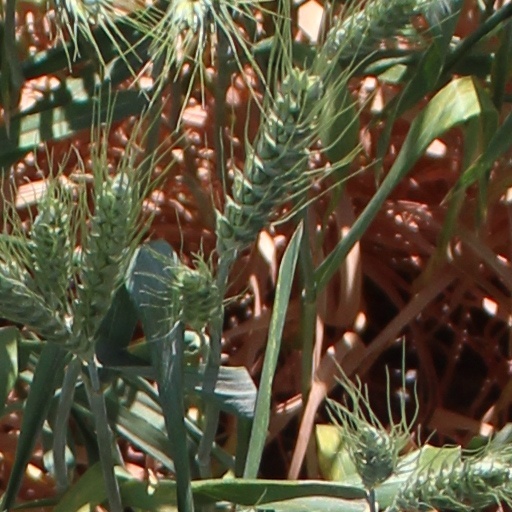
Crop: wheat